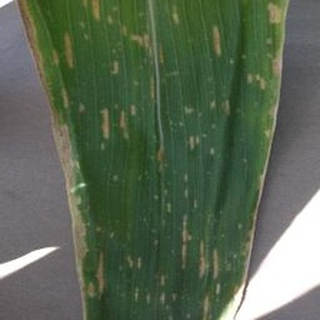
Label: corn_gray_leaf_spot